John Bradley & Co

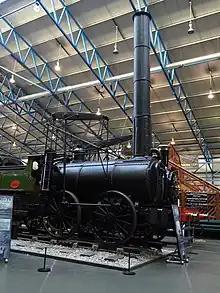
"Agenoria", an early steam locomotive owned and operated by John Bradley & Co, now at the National Railway Museum, York

After his half-brother's death, James Foster took control of the enterprise, which included the Stourbridge Iron Works. He was not the sole owner at this stage, however, since a proportion of the company was held in trust for the Bradley children.